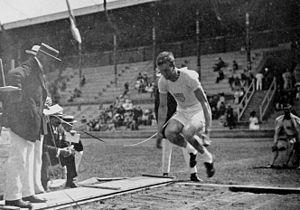
Le saut en longueur sans élan est une discipline de l'athlétisme tombée en désuétude mais qui fut pratiqué aux Jeux olympiques de 1900 à 1912.